List of Umineko When They Cry titles

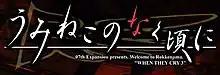
Japanese series logo

The "Umineko When They Cry" visual novel series is produced by the Japanese dōjin soft maker 07th Expansion, and are playable on Microsoft Windows PCs. The games take place on the fictional Japanese island Rokkenjima. The head of a wealthy family named Kinzo Ushiromiya, who lives on and owns Rokkenjima, is near death, and eight of his family members arrive on the island to discuss how Kinzo's assets will be divided once he is dead. Also on the island are three family members who live there, five of Kinzo's servants, and his personal physician at the beginning of the story. After the eight family members arrive, a typhoon traps them on the island and shortly after people start to get mysteriously murdered.